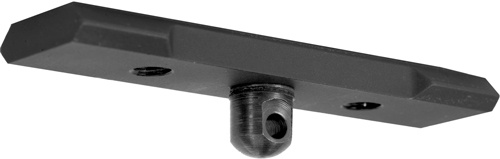
GROVTEC BIPOD STUD MT KEYMOD
2.3" ALUMINUM BLACK FEATURES:-6060 T-6 Aluminum-Black Type III Hard Anodizing-KeyMod Mount system-Hardware included-Fits Harris Style bipods Dimension: 1.15 X 2.85 X 5.30 Type: KEYMOD BIPOD STUD MT/BLACK Size: 2.3" Material: ALUMINUM Ar 15 Accessory: Y
Brand: Grovtec
Category: Sporting Goods > Outdoor Recreation > Hunting & Shooting > Shooting & Range Accessories > Shooting Sticks & Bipods